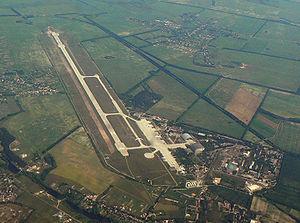
L'Aéroport de Hostomel est un aéroport international réservé au fret, situé près de la ville d'Hostomel, dans l'oblast de Kiev, en Ukraine.